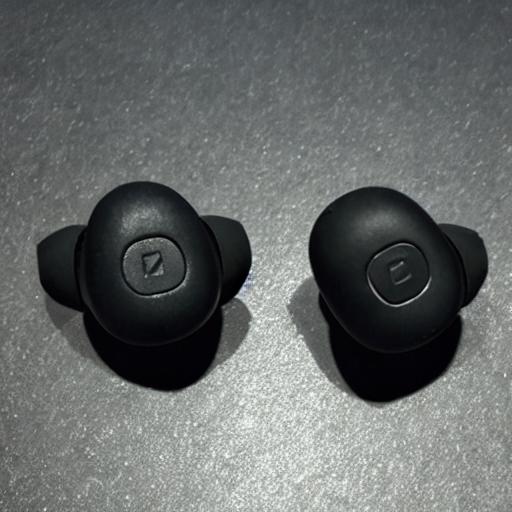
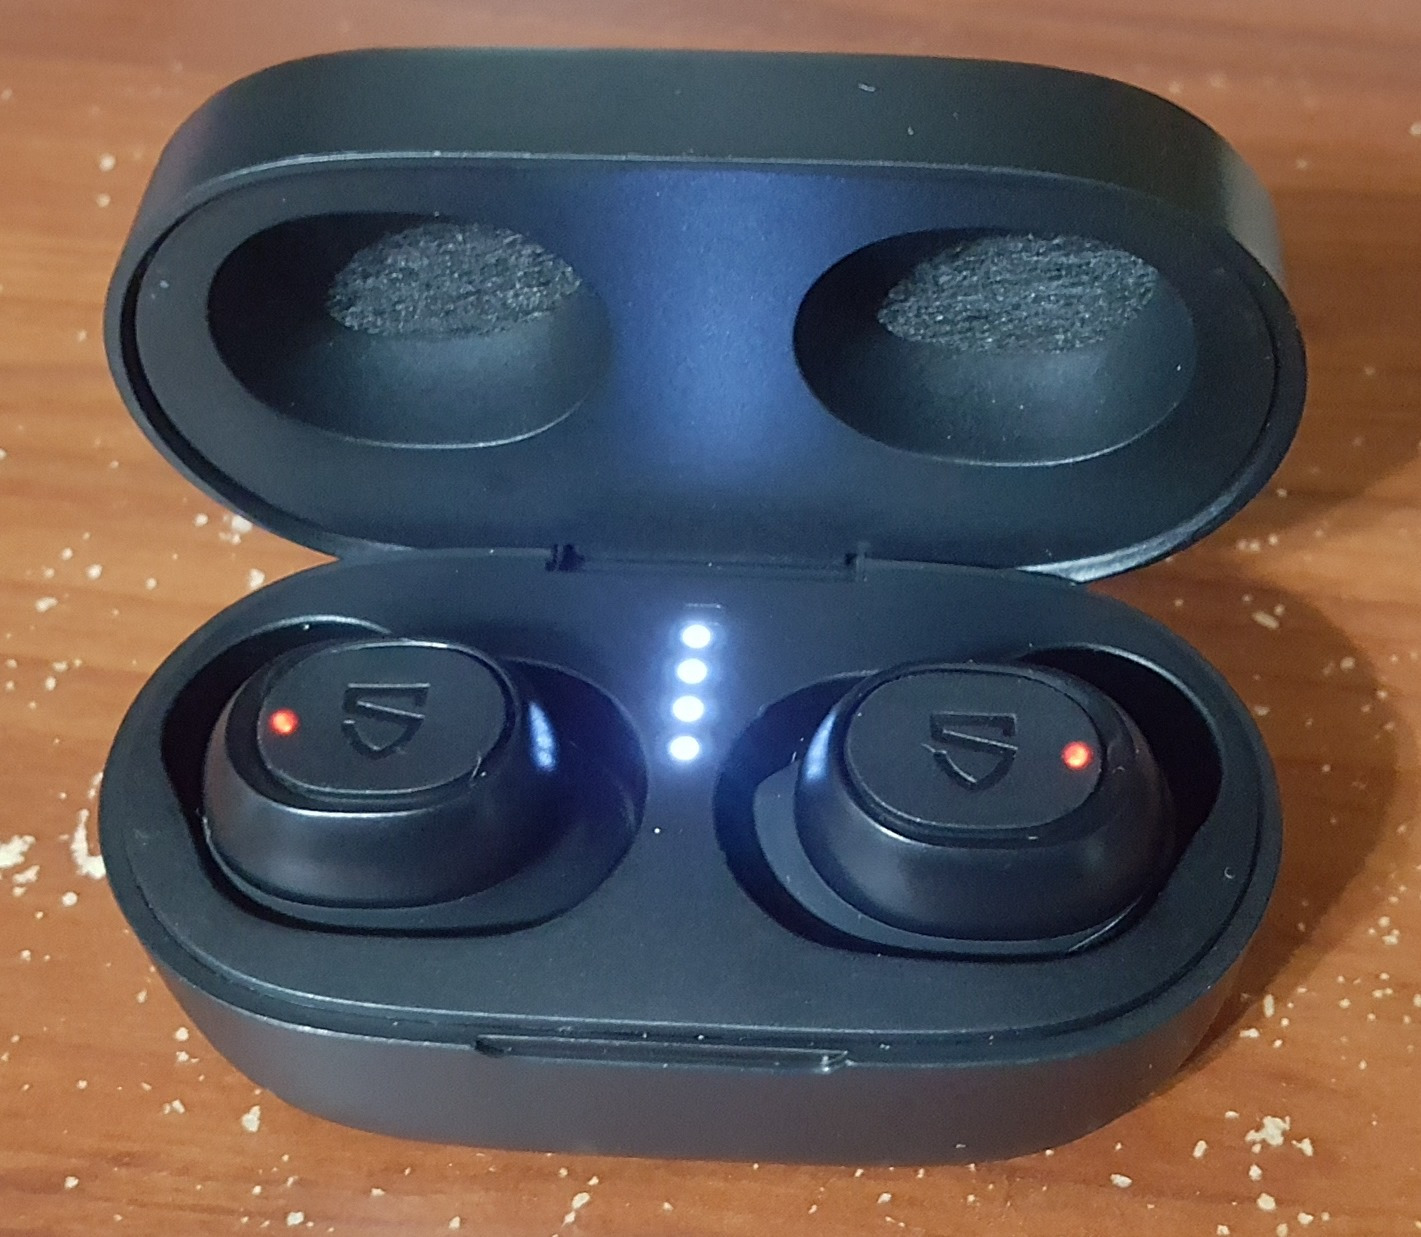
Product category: earbuds
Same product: no